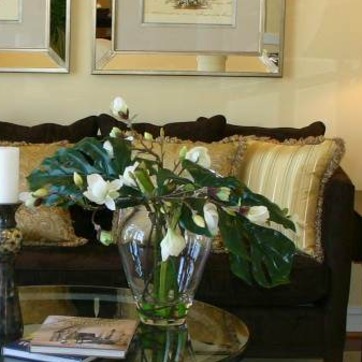
Material: foliage